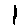
Label: 1